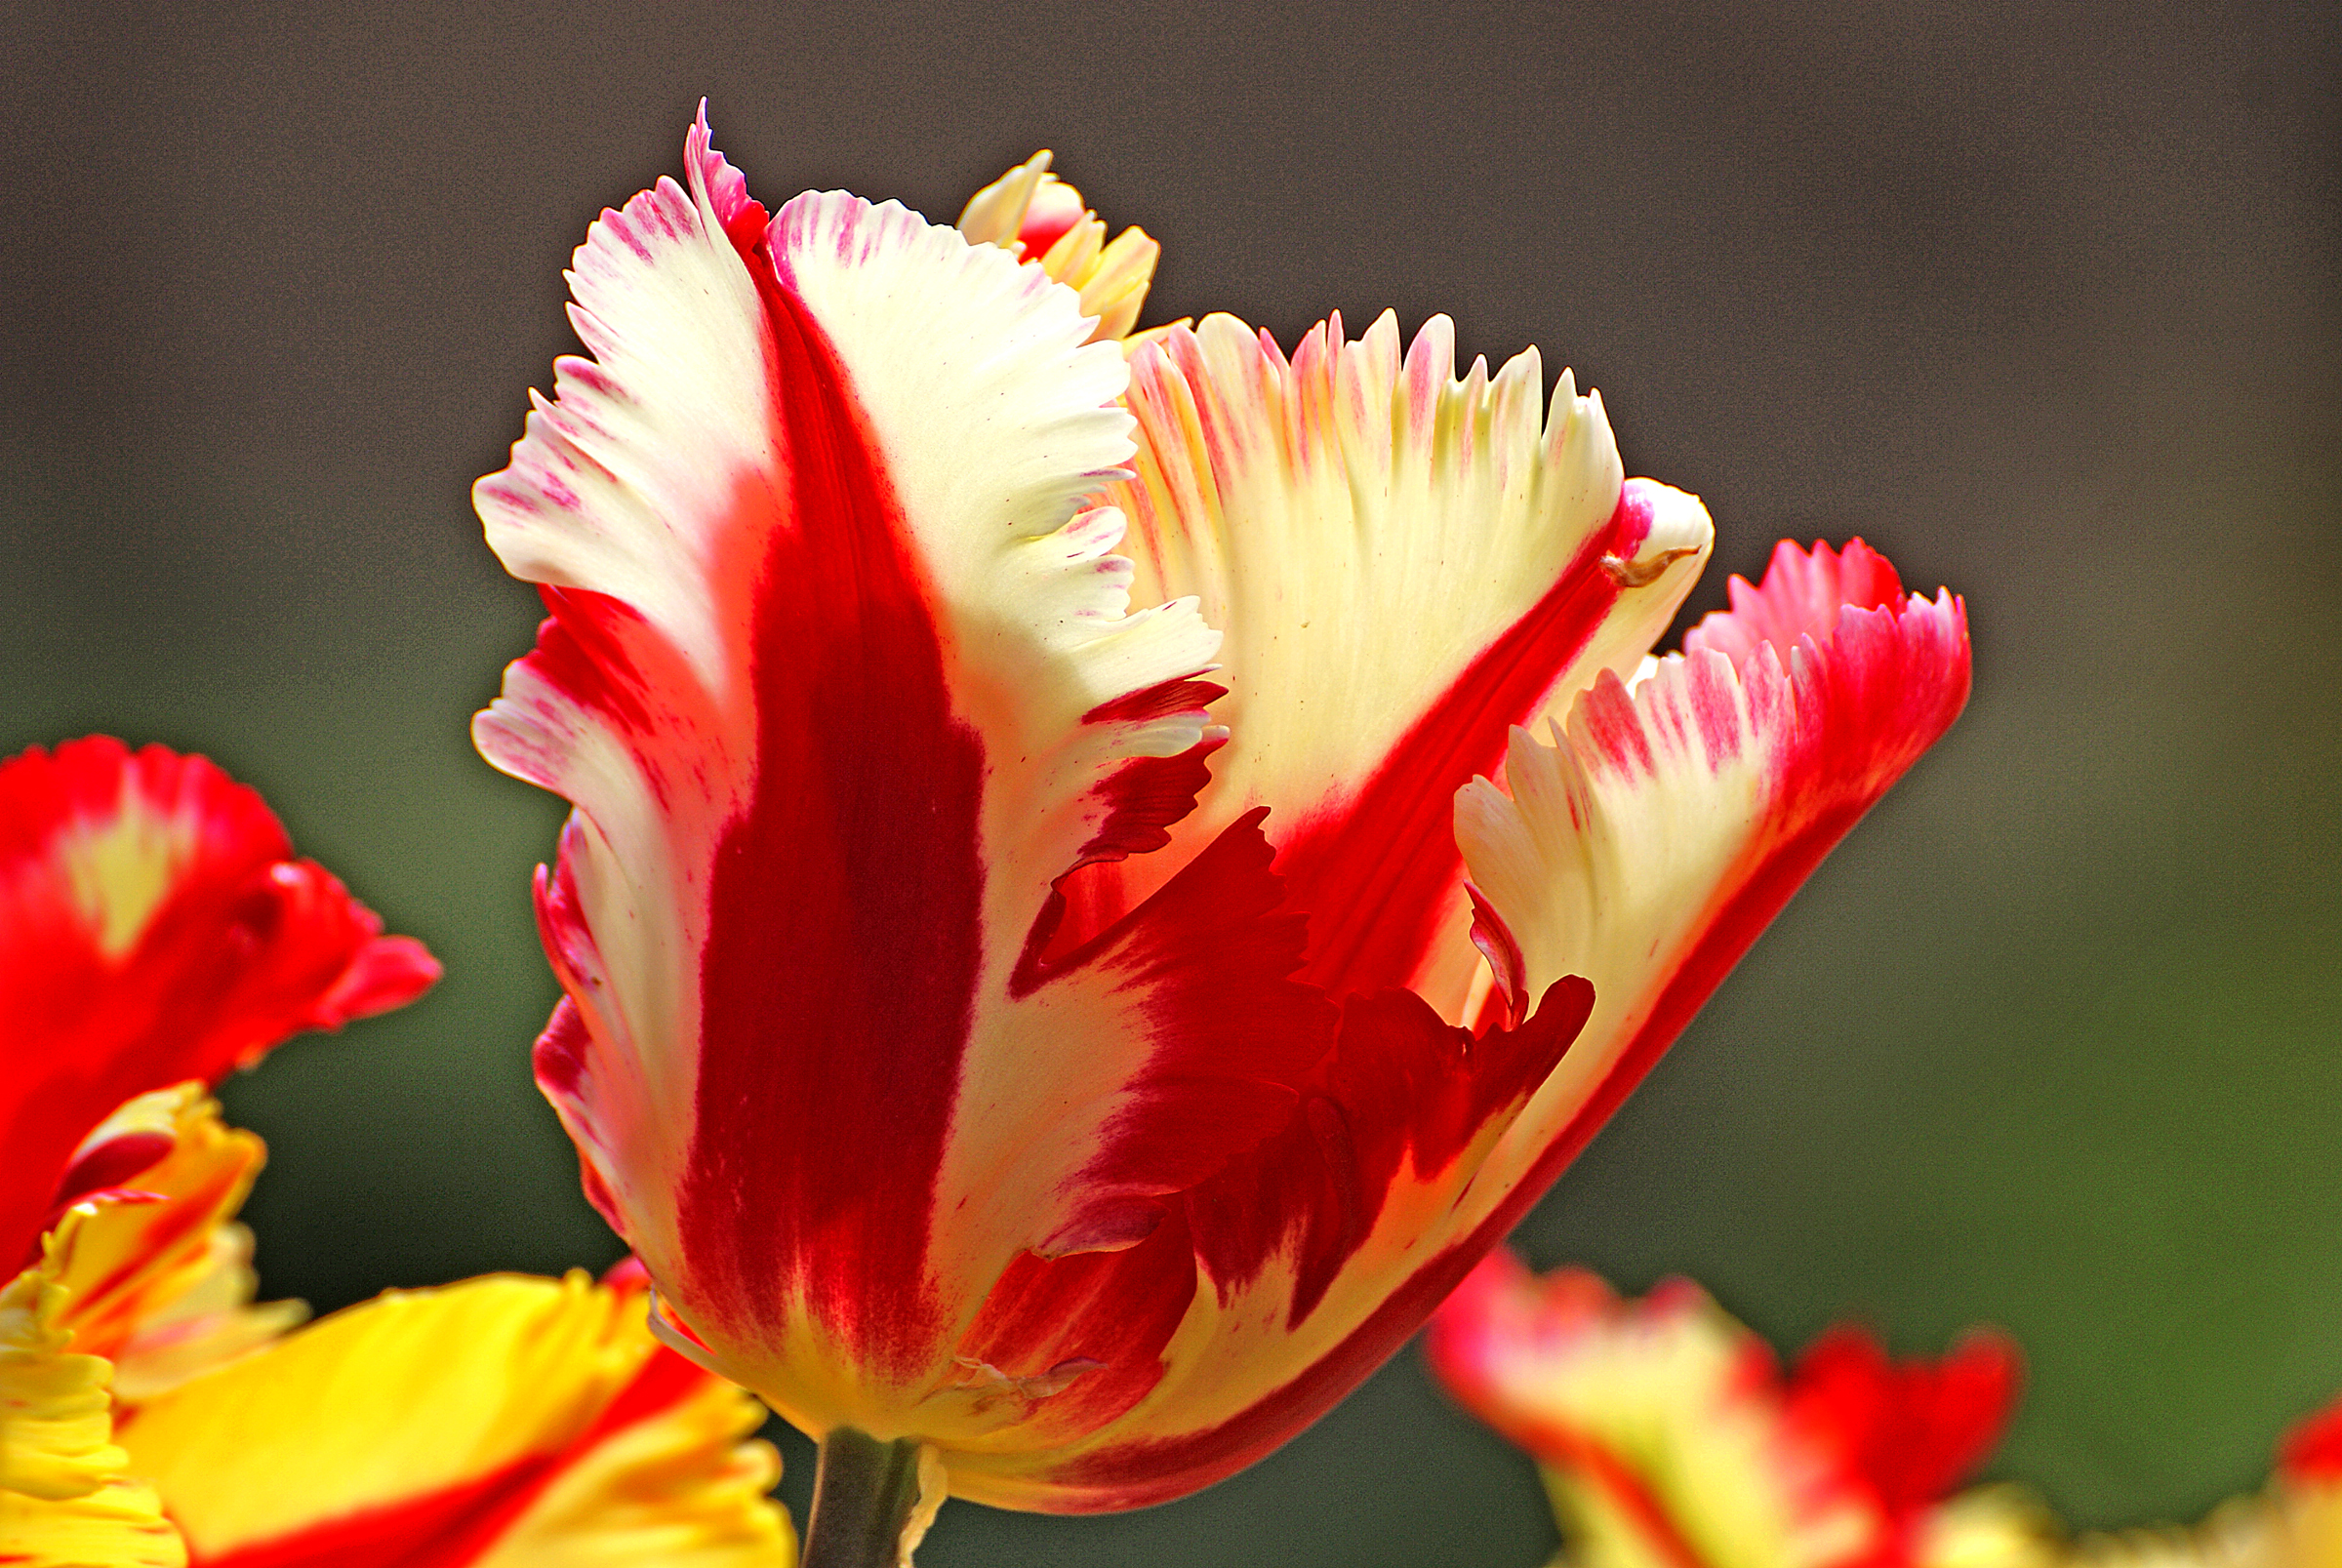
blossom, plant, flower, petal, tulip, spring, red, yellow, flora, flowers, close up, publicdomain, pretty, tulips, blooms, macro photography, flowering plant, lily family, plant stem, land plant